Evgeny Alekseev (chess player)

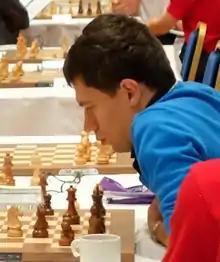
Alekseev at Chess World Cup 2013

Evgeny Vladimirovich Alekseev (born 28 November 1985) is a Russian chess grandmaster and Russian champion in 2006. He competed in the FIDE World Chess Championship 2004 and the FIDE World Cup in 2005, 2007, 2009, 2011 and 2013.